Guy Krohg

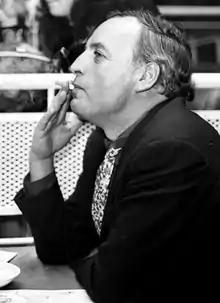

Guy Vidil Krohg (27 July 1917 – 19 October 2002) was a Norwegian painter, illustrator and scenographer.